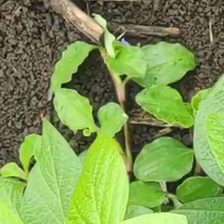
Weed species: Kena_(Commplina_benghalensio)